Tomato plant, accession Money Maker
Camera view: vertical (180 deg); turntable rotation: 330 degrees
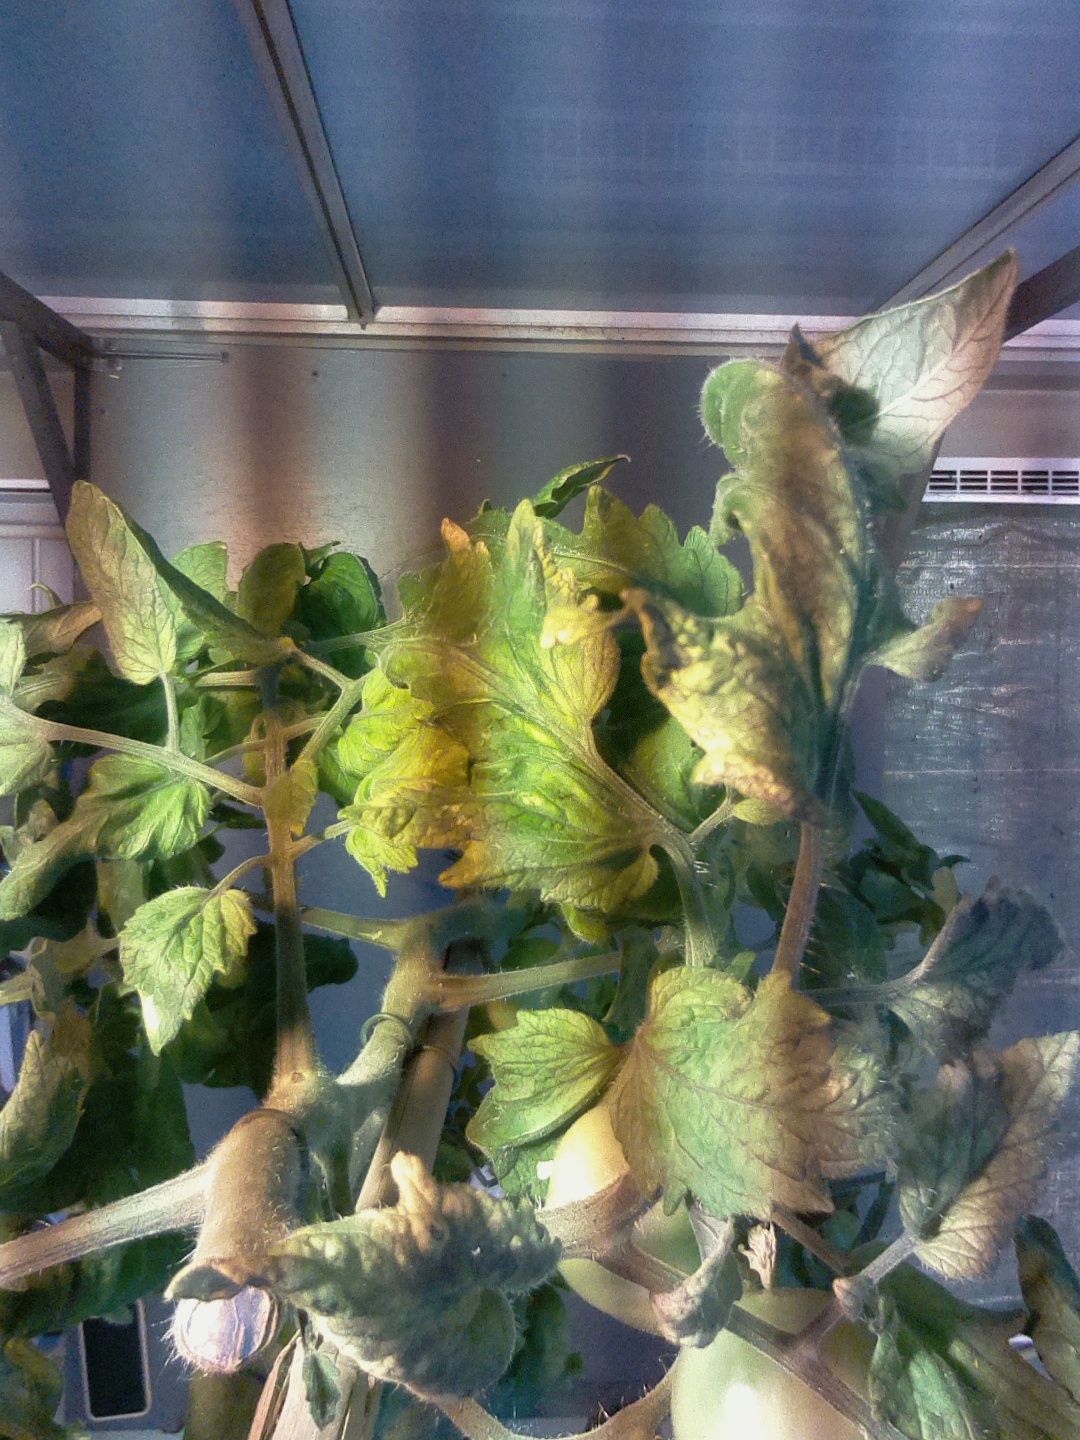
BBCH growth stage 78: 80% -90% of final fruit size